Silent Night (2021 film)

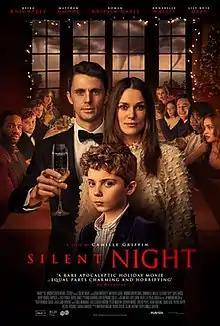
Official release poster

Silent Night is a 2021 apocalyptic black comedy film written and directed by Camille Griffin. The film stars Keira Knightley, Matthew Goode, Roman Griffin Davis, Annabelle Wallis, Lily-Rose Depp, Sope Dirisu, Kirby Howell-Baptiste, Lucy Punch, Rufus Jones and Davida McKenzie.